Parc de la Tête d'or

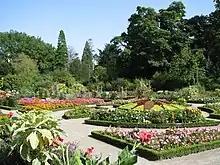
The floral garden, a part of the park's large botanical garden

The park has large grassy areas and rolling terrain. It is bordered by a dike that separates the Rhone and on which the fair and exhibitions were held. After the moving of the Exhibition Centre to the suburbs, in Chassieu, the site became a housing complex with offices, apartments and buildings devoted to entertainment, including the International City of Lyon and the 3000-seat Amphitheatre of the Palais des Congrès of Lyon. A vast lake of 16 hectares can indulge in the pleasures of boating in summer, thanks to the pier located on the south bank. In the northern part of the lake rise two wooded islands, the Île des Tamaris, accessible only by boat, and the Île du Souvenir on which is erected a memorial in the shape of a quadrilateral. Formerly called Île des Cygnes, it has been converted after plans by the Lyon architect Tony Garnier and the 1904 Prix de Rome sculptor Jean-Baptiste Larrivé to honour soldiers killed in combat. The soldiers' names are engraved on the outer sides of walls. An underground corridor provides access to the island, the staircase that leads literally immersed under the lake.